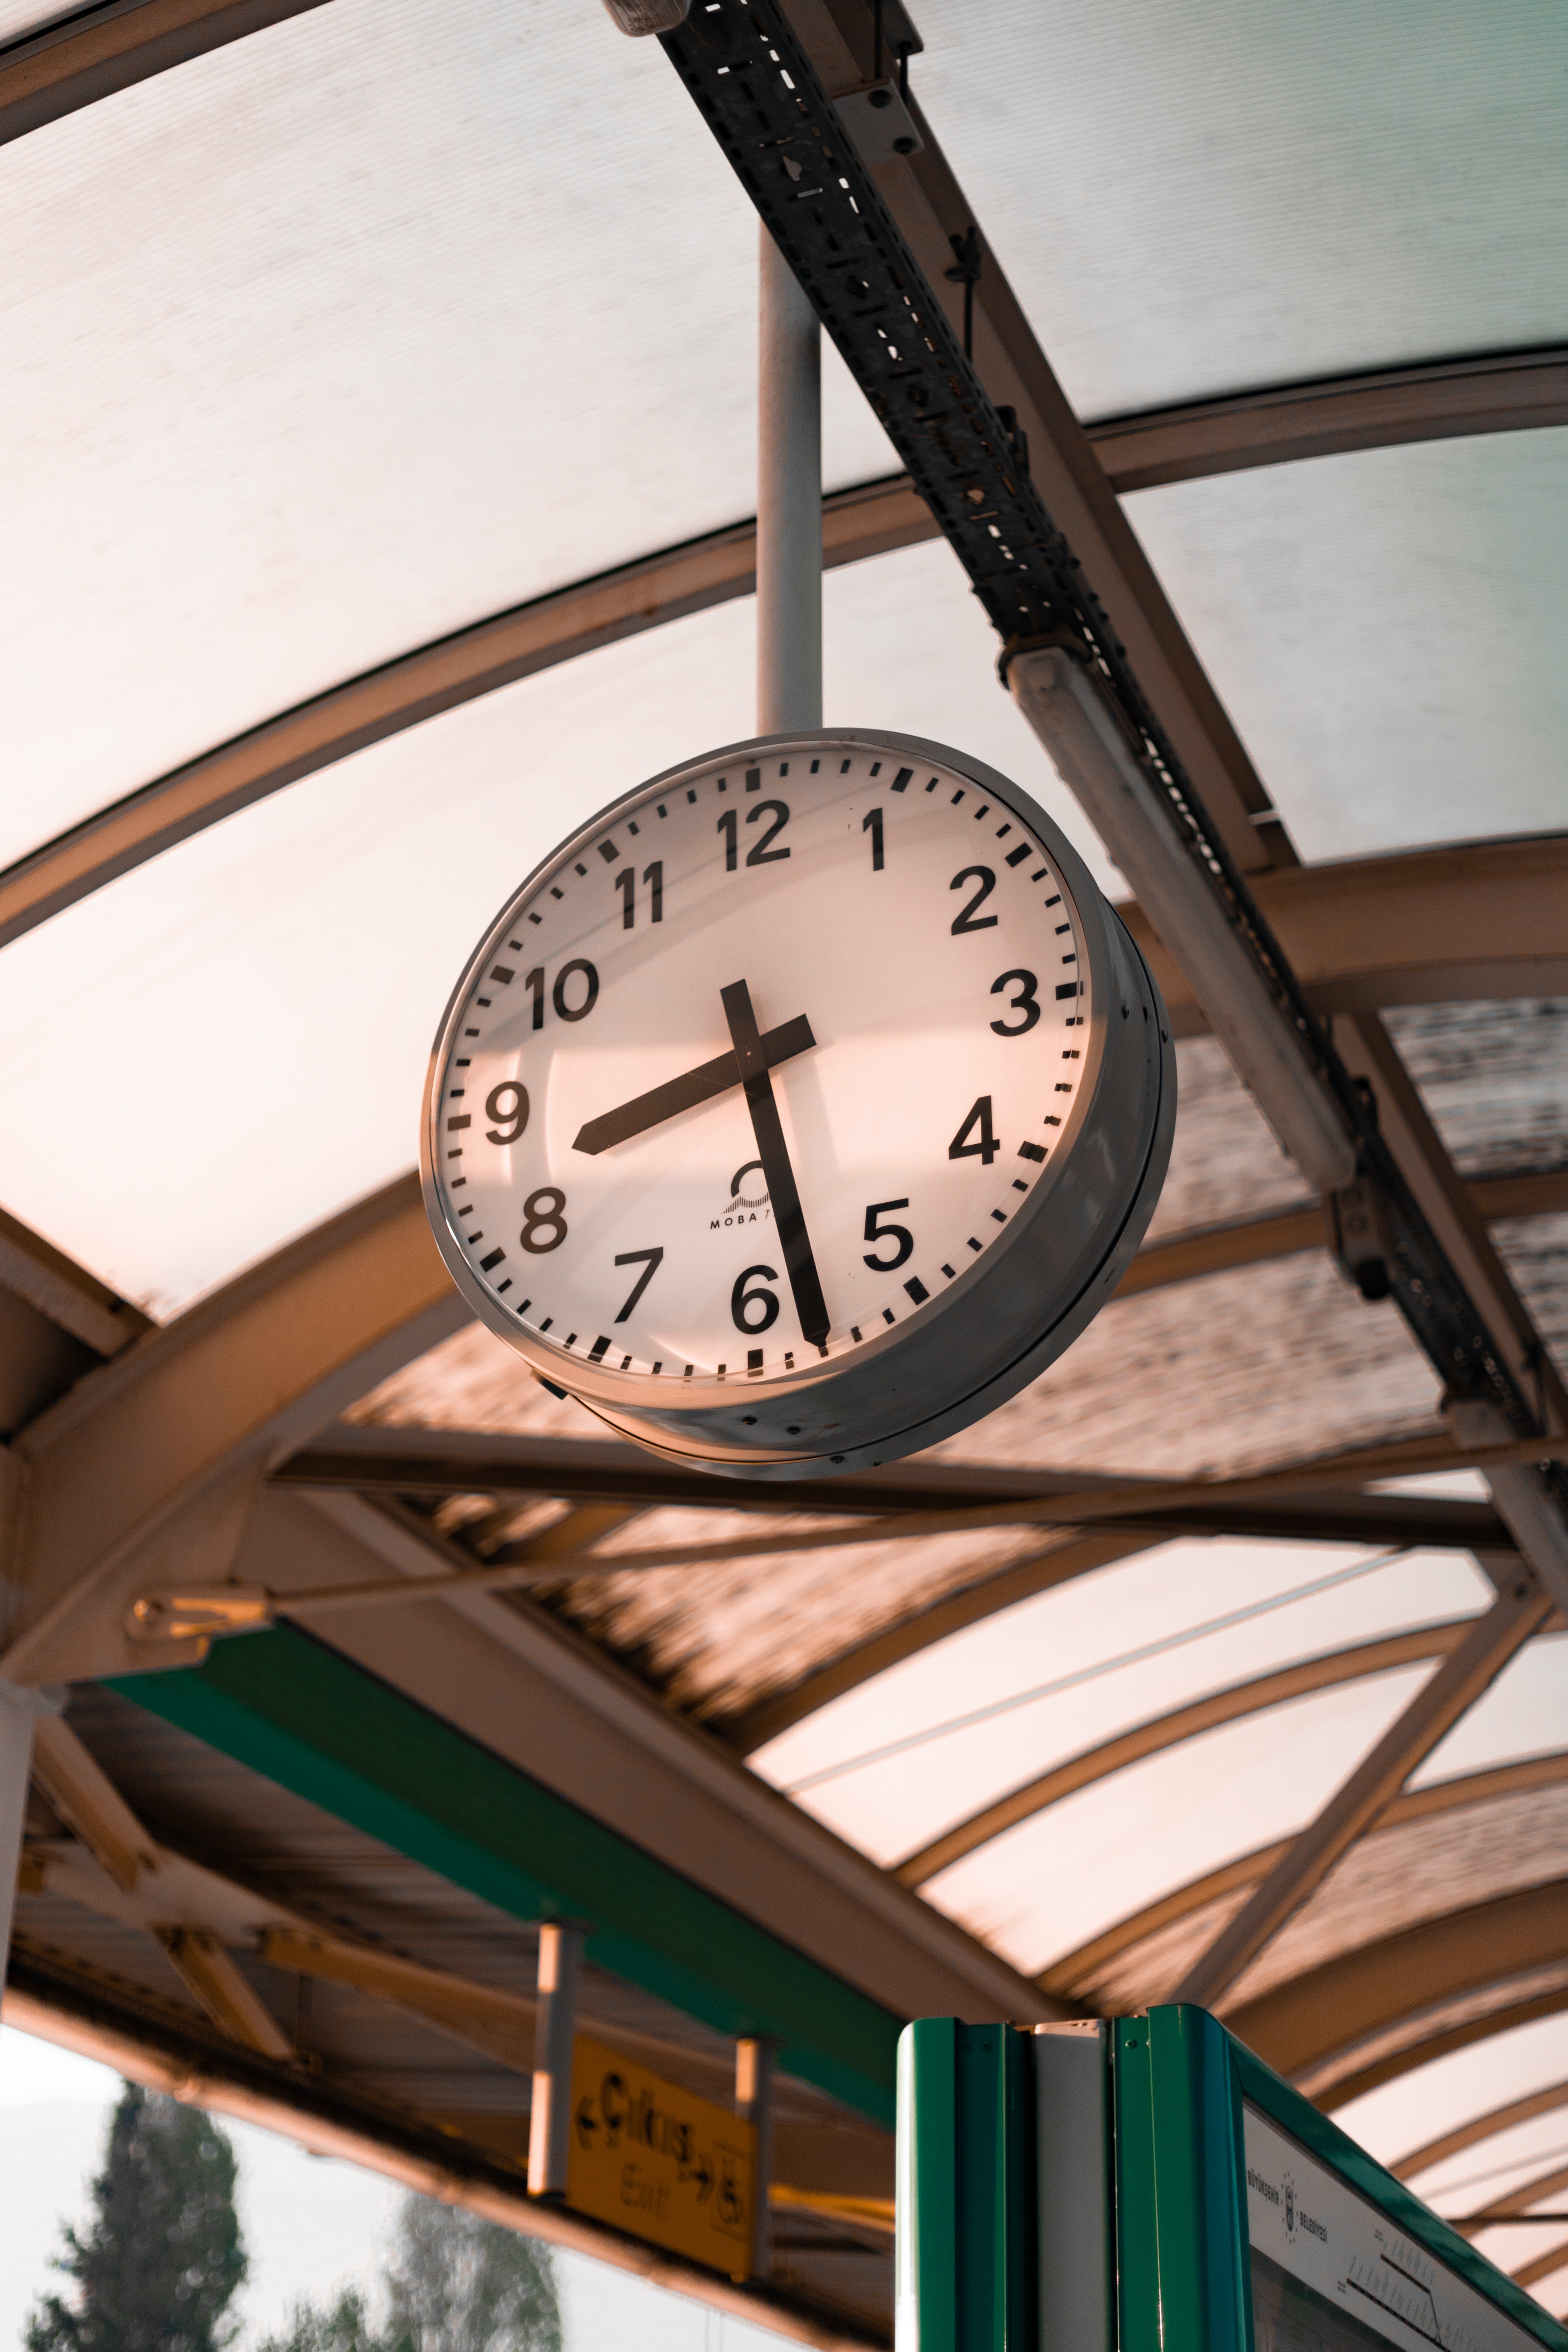
clock, wood, Tints and shades, circle, quartz clock, metal, tree, wall clock, glass, interior design, daylighting, ceiling, home accessories, still life photography, symmetry, steel, font, transport, number